Fox Theater (Joplin, Missouri)

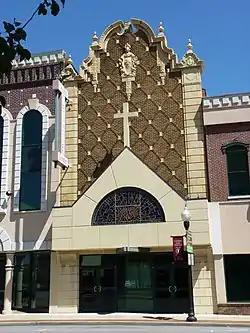
Fox Theater, August 2010

Fox Theater, also known as Central Assembly Central Christian Center, is a historic movie theater located at Joplin, Jasper County, Missouri. It was built in 1930, and is a two-story, L-shaped, brick, single bay, two-part commercial building with Mission Revival detailing. The ornate interior features extensive displays of plaster, metal, and wood decoration executed in Spanish Revival designs. The building was sold to the Central Assembly Church of Joplin in 1974.